Rod Petrie

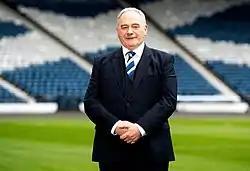
Petrie at Hampden Park, Glasgow

Roderick McKenzie Petrie (born 22 April 1956) is a Scottish football executive. He was the chairman and chief executive of Hibernian for over 20 years, and served on the boards of the Scottish Football Association and the Scottish Premier League. Petrie, who is a qualified chartered accountant and trained with Ernst & Young.